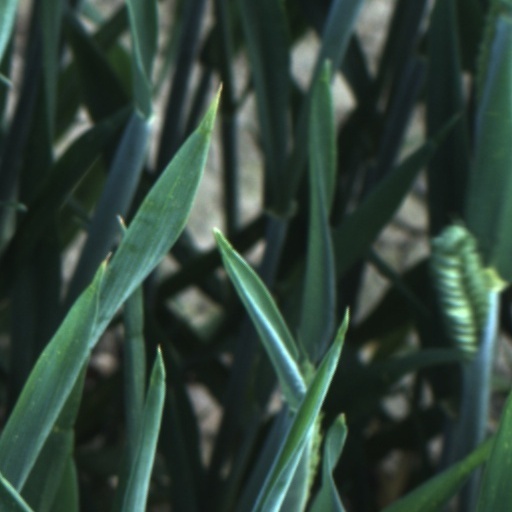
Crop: wheat